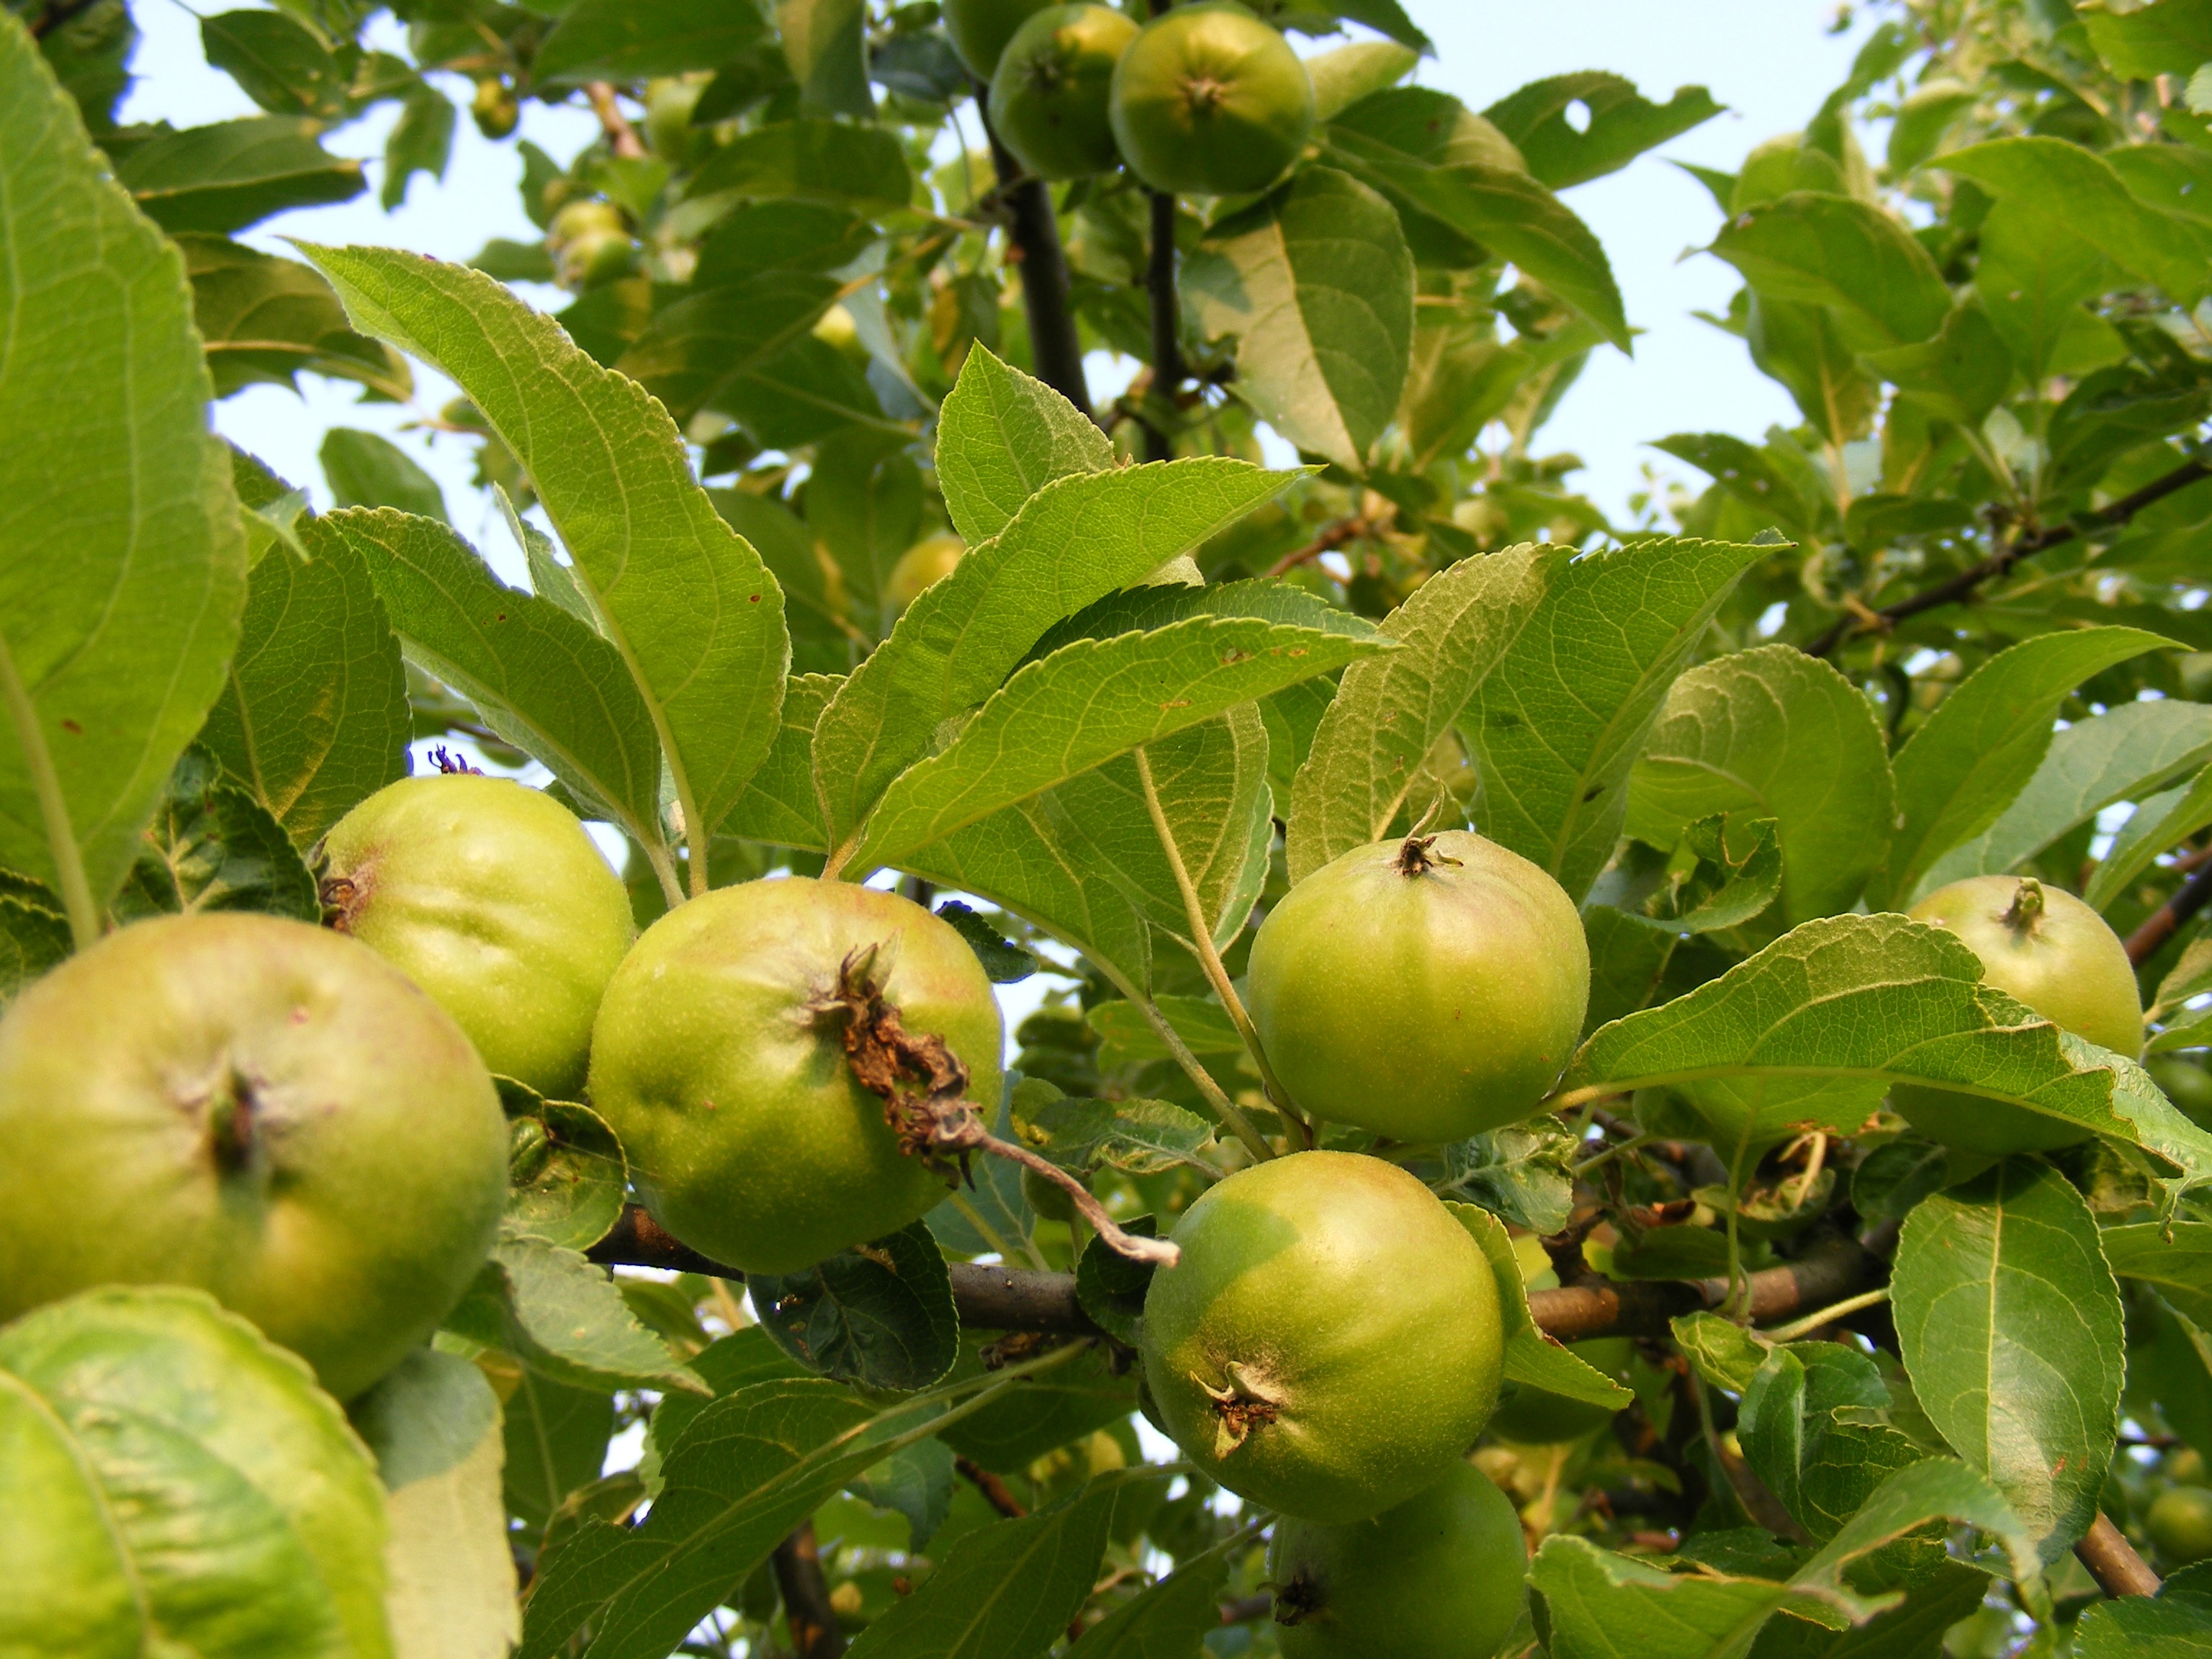
apple, tree, branch, plant, fruit, flower, food, green, produce, evergreen, health, leaves, shrub, apples, hawthorn, gooseberry, flowering plant, rose family, acerola, malpighia, woody plant, land plant, hardy kiwi